The English Civil War (board game)

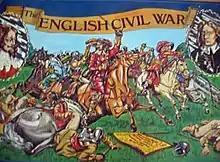
Box cover art

"The English Civil War" is a strategic level wargame simulating the English Civil War, designed by Roger Sandell and Hartley Patterson.